Matthew Henson

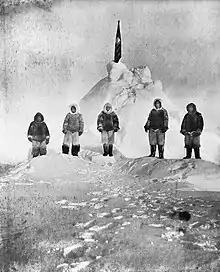
Photograph of Henson and the four Inuit guides on the last stretch of their 1908–09 expedition, taken by Peary at what they believed to be the North Pole.

In 1908–09, Peary mounted his eighth attempt to reach the North Pole. The expedition was large, as Peary planned to use his system of setting up cached supplies along the way. When he and Henson boarded his ship "Roosevelt", leaving Greenland on August 18, 1909, they were accompanied by